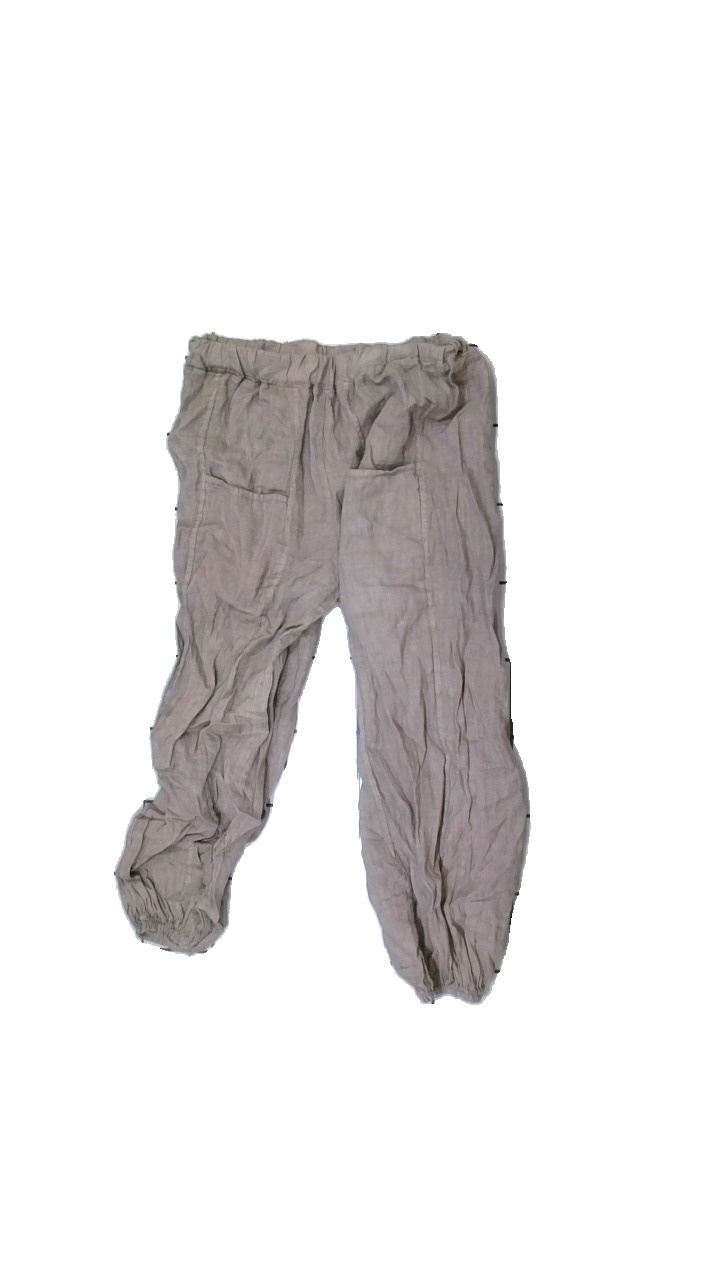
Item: Trousers (Ladies)
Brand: Made In Italy
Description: Berige trousers
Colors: Beige
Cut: Regular
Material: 100% Cotton
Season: Summer
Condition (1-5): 5
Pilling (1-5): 5
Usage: Reuse
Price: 50-100